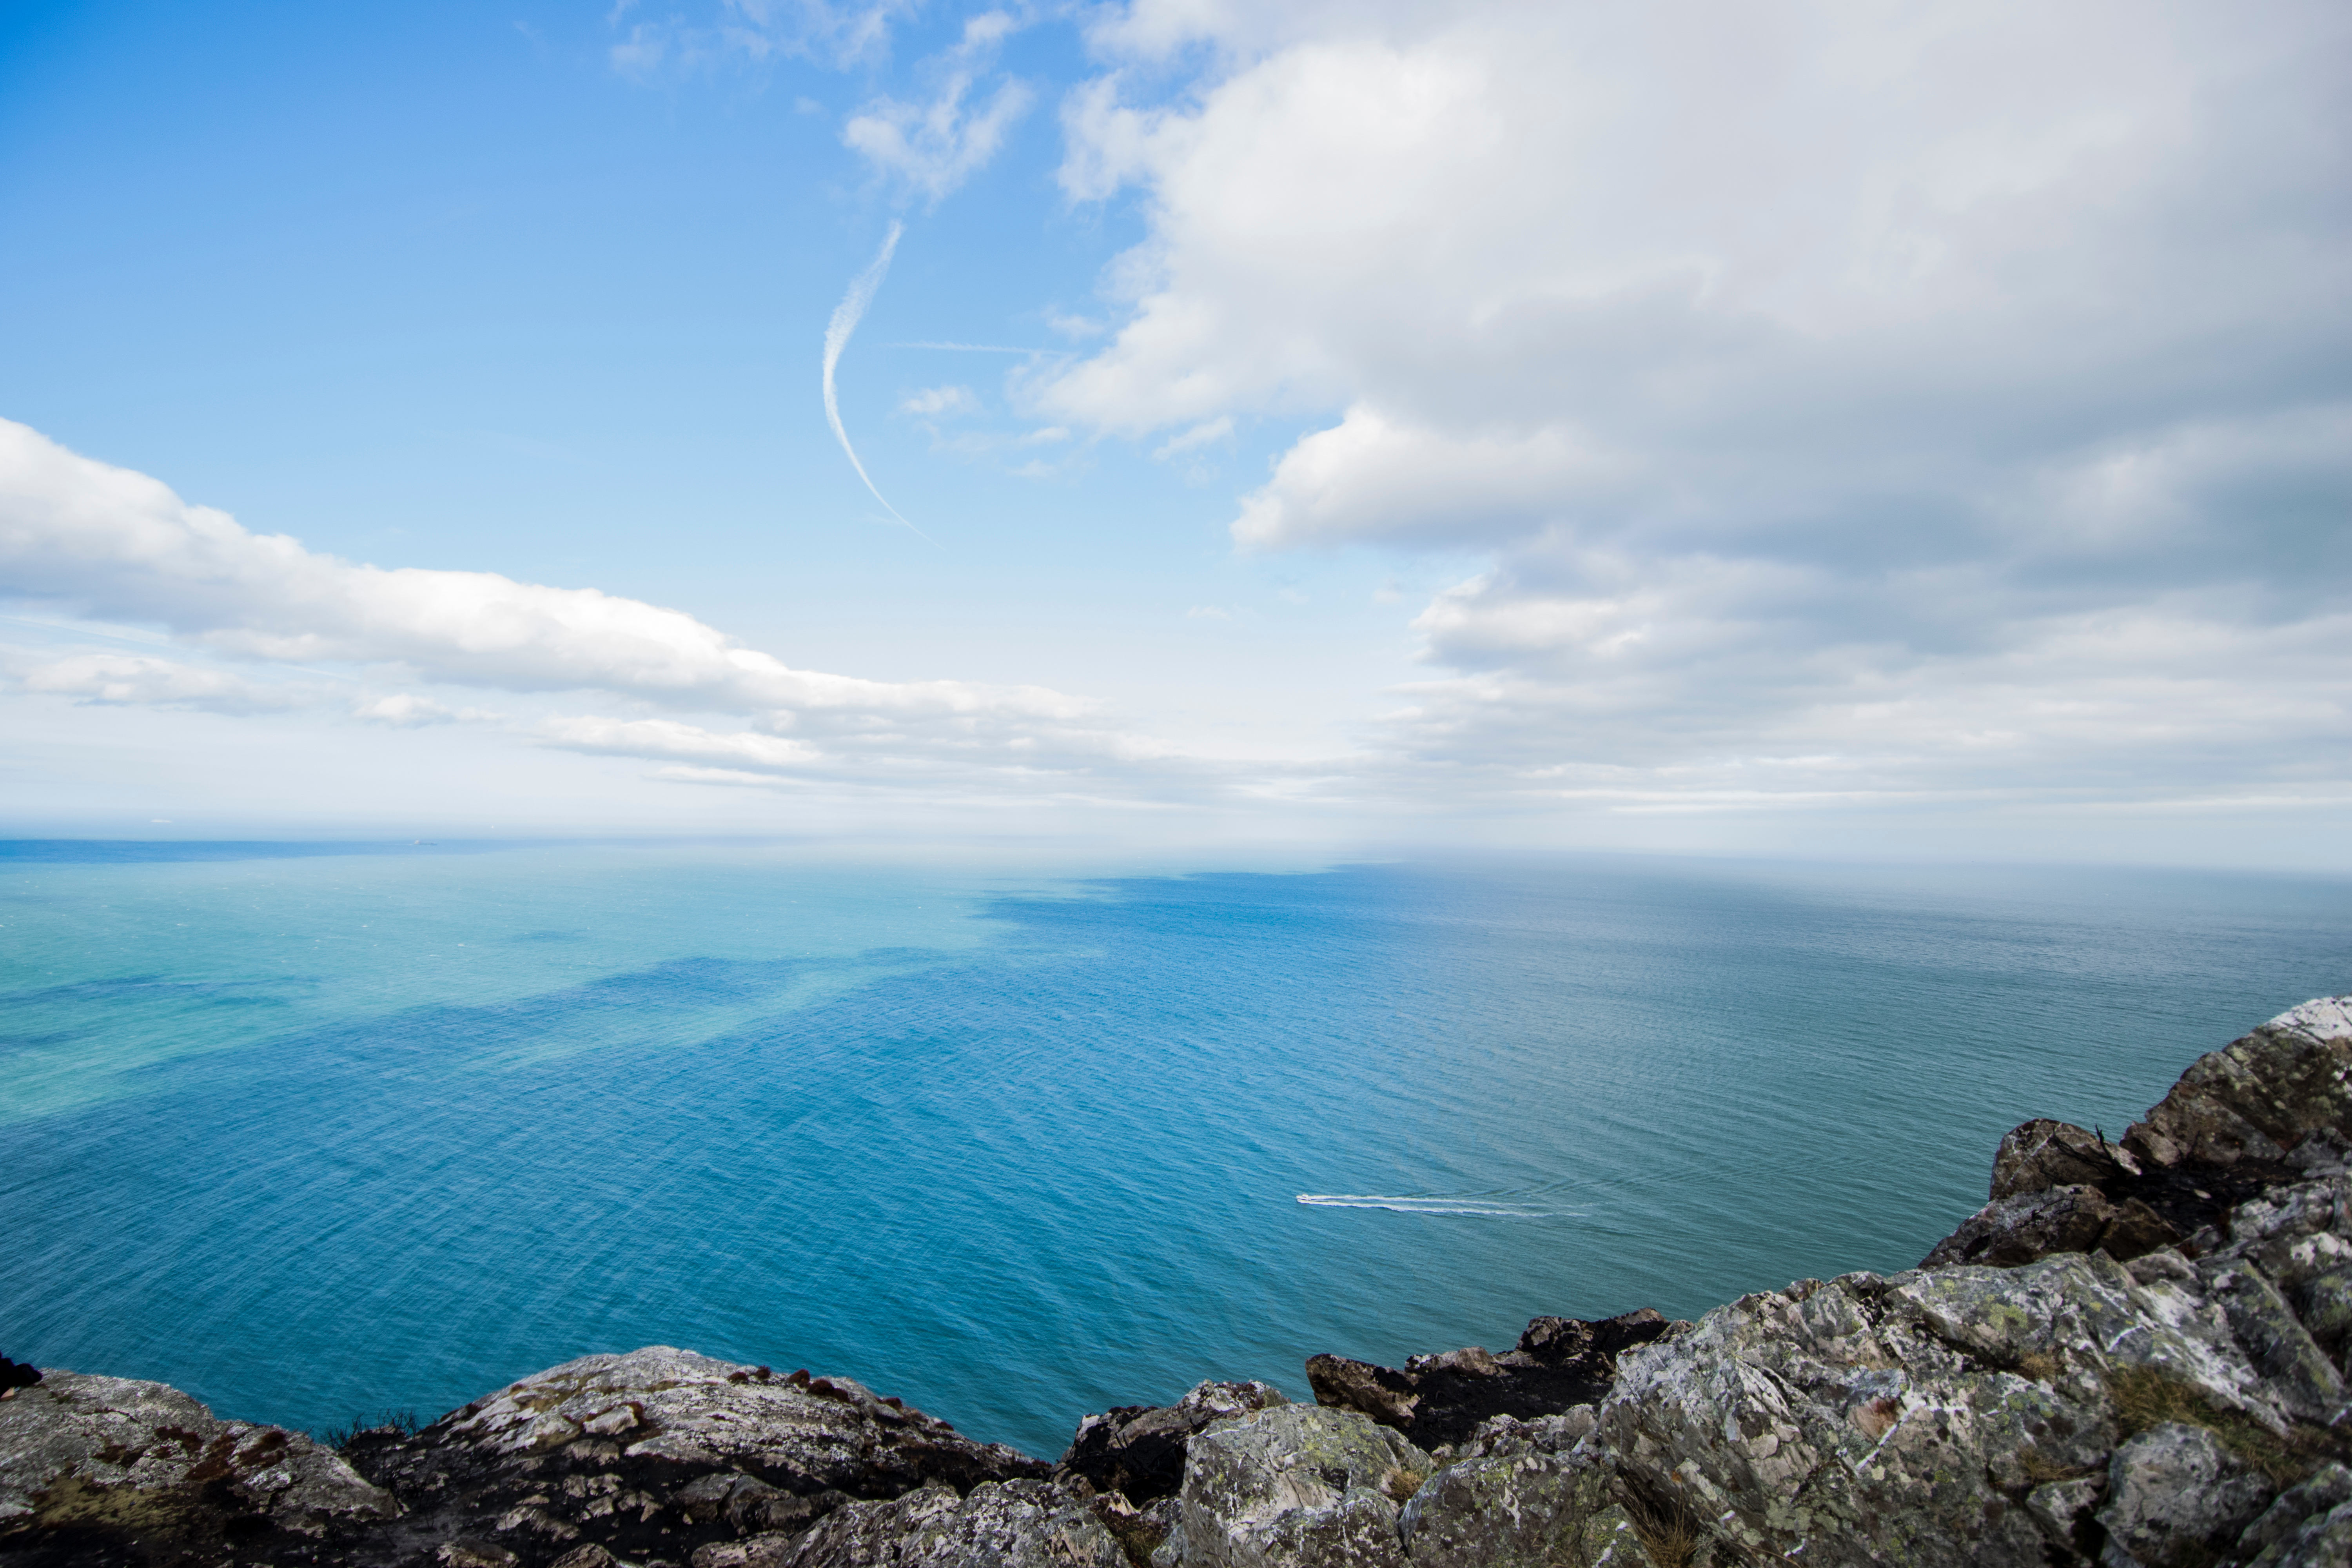
beach, landscape, sea, coast, water, nature, rock, ocean, horizon, mountain, cloud, sky, shore, wave, lake, cliff, bay, blue, body of water, loch, cape, landform, geographical feature